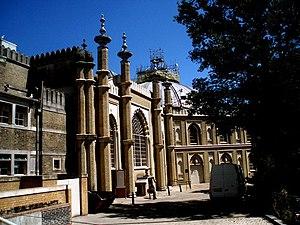
Le Concours Eurovision de la chanson 1974 fut la dix-neuvième édition du concours. Il se déroula le samedi 6 avril 1974, à Brighton, au Royaume-Uni. Il fut remporté par la Suède, avec la chanson Waterloo, interprétée par ABBA. L'Italie termina deuxième et les Pays-Bas, troisième.